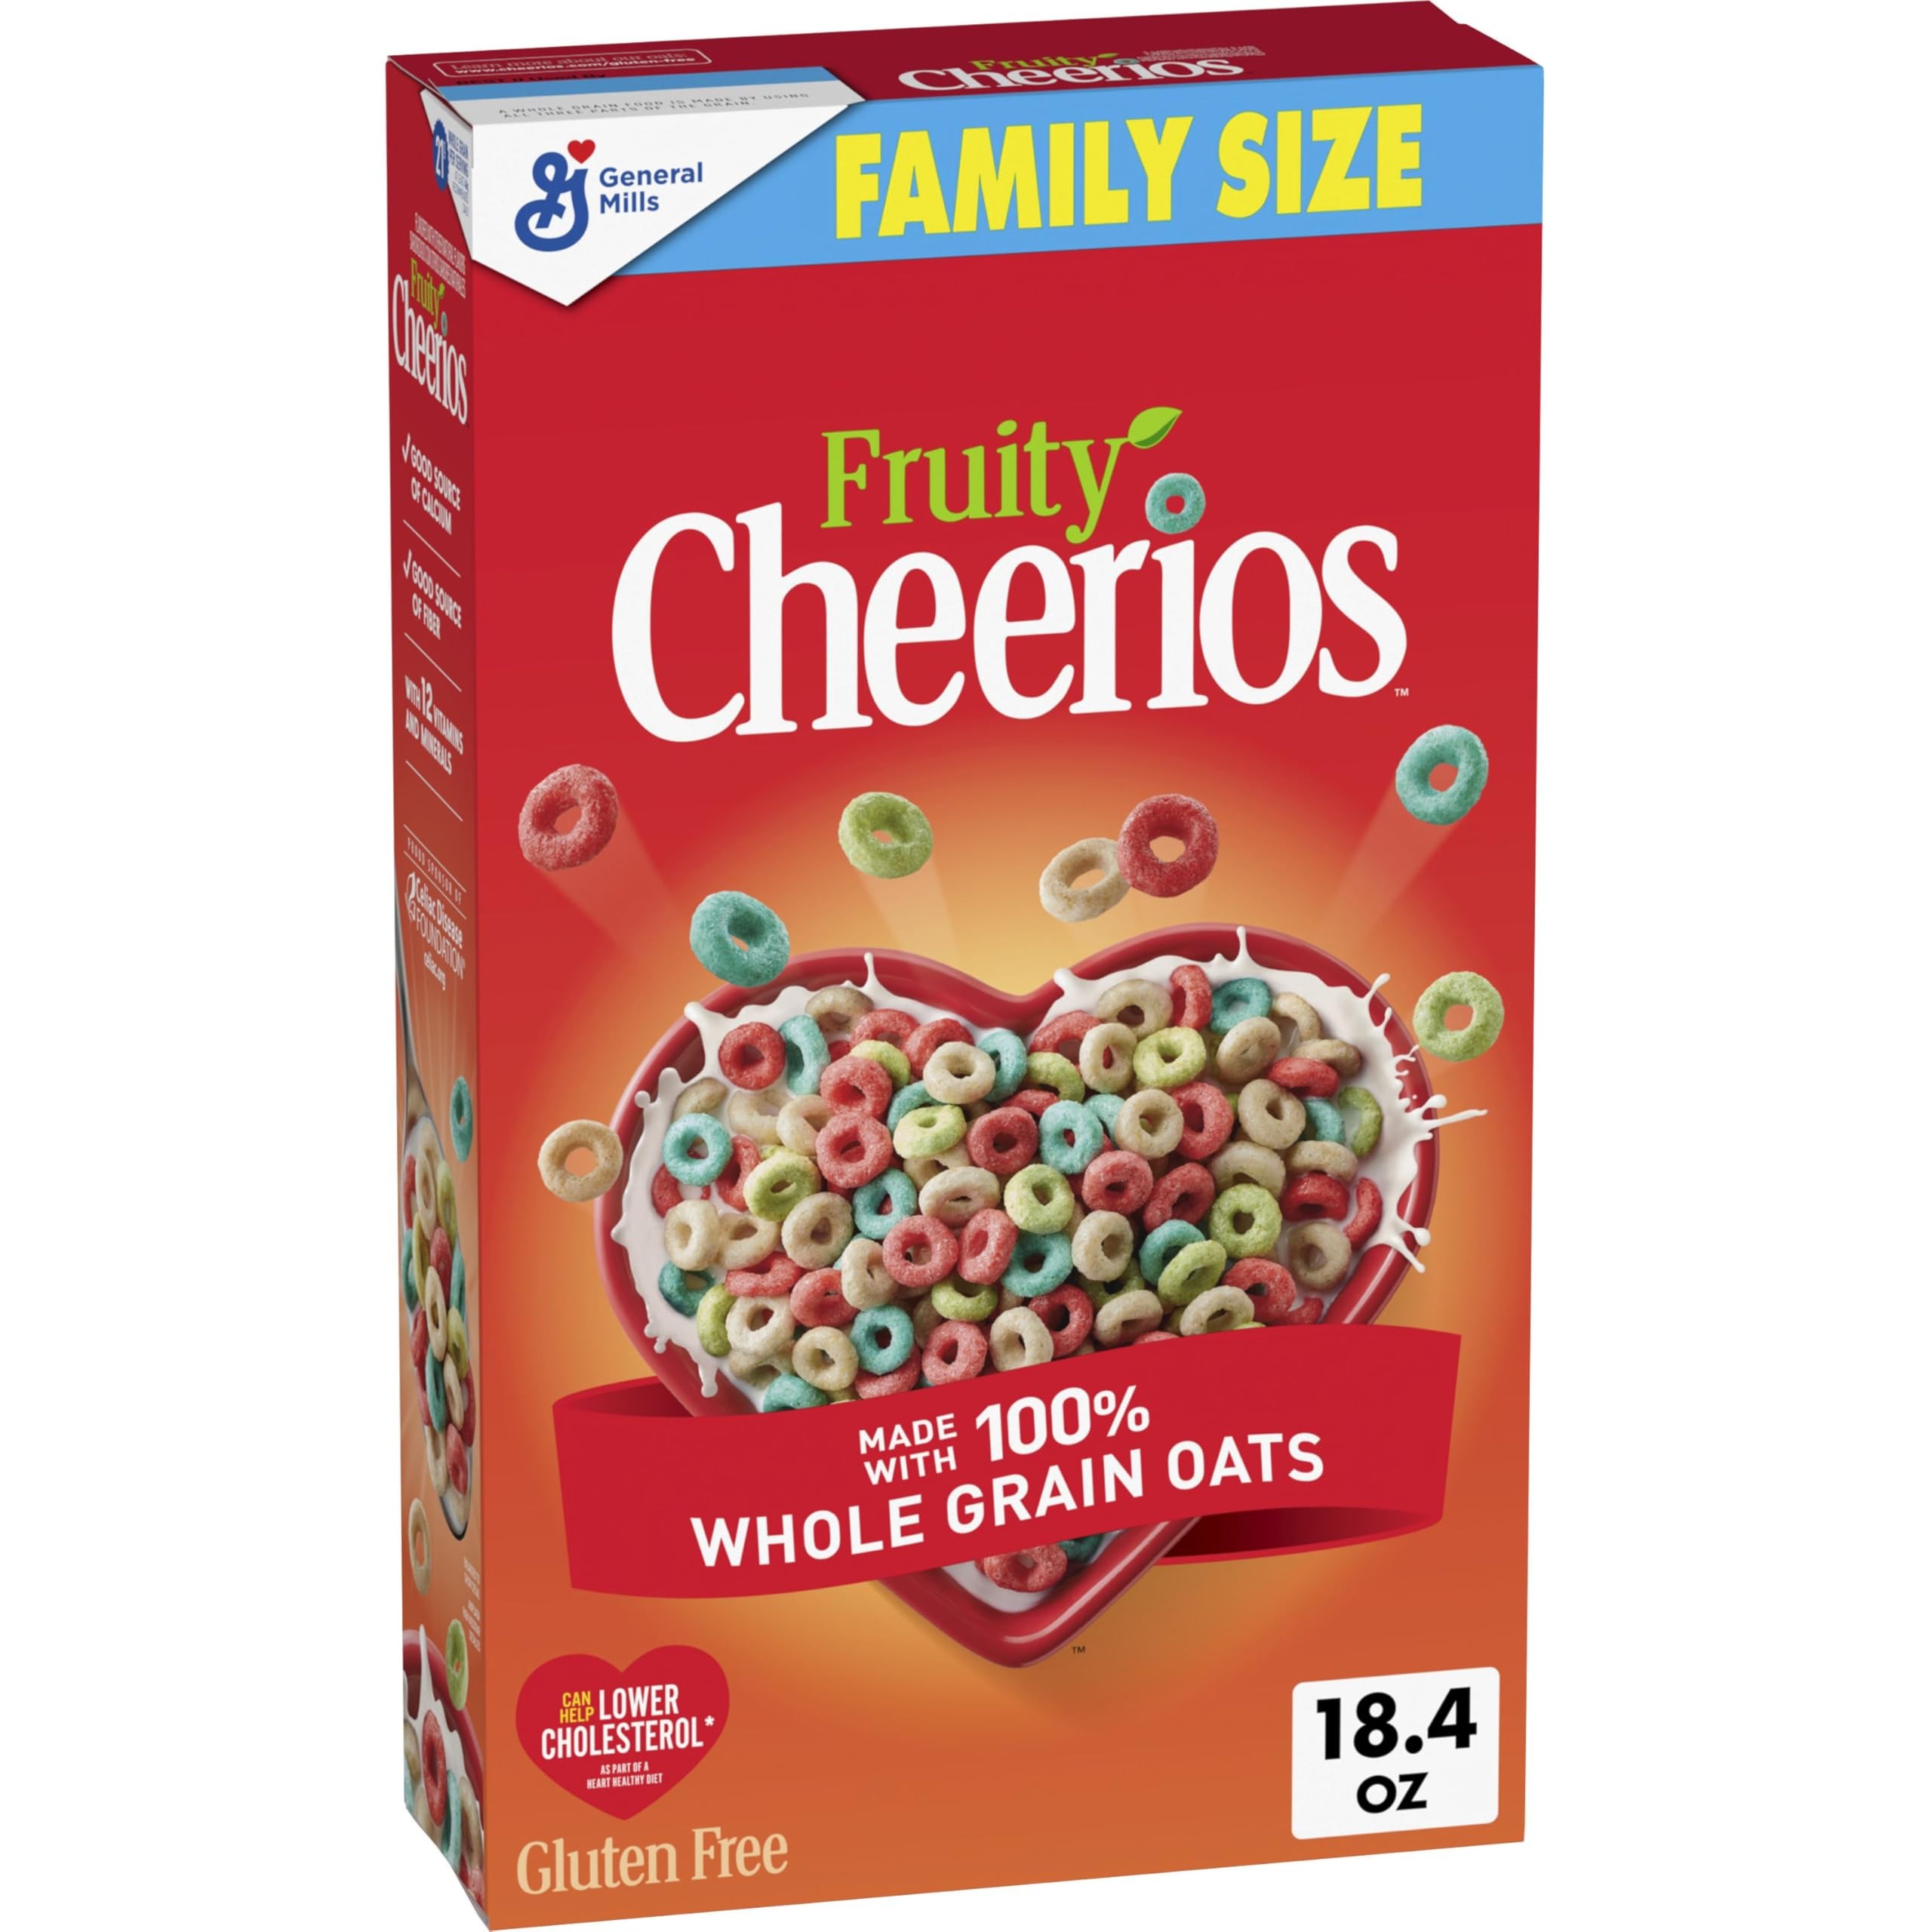
Item Name: Fruity Cheerios, Heart Healthy Gluten Free Breakfast Cereal, Made with Whole Grain Oats, Family Size, 18.4 oz
Bullet Point 1: BOWLFULS OF FRUITY FUN: Naturally flavored with other natural flavors, Fruity Cheerios brings great taste by the bowlful; Made with 100% whole grain oats and no artificial flavors
Bullet Point 2: CAN HELP LOWER CHOLESTEROL as part of a heart healthy diet; 3g soluble fiber daily from whole grain oat foods, in a diet low in saturated fat and cholesterol, may reduce the risk of heart disease - Fruity Cheerios cereal provides .75g per serving
Bullet Point 3: WHOLE GRAIN GOODNESS: Each serving has 21g whole grain (at least 48g recommended daily), a good source of calcium and fiber, and 12 vitamins and minerals; An ideal pantry staple
Bullet Point 4: GLUTEN FREE CEREAL: Pour a bowl with milk for a gluten free part of an easy breakfast; Pack some as gluten free snacks on the go, or add to homemade cereal bars; No artificial flavors
Bullet Point 5: CONTAINS: One cardboard box of crunchy Fruity Cheerios, Heart Healthy Gluten Free Breakfast Cereal, Family Size, 18.4 oz; Perfect for instant snacking, or a part of breakfast and meals
Value: 18.4
Unit: Ounce

Price: 5.29